Adrian Hoecken

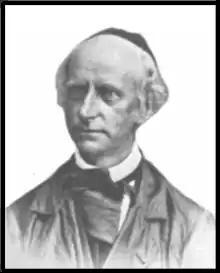
Adrian Hoecken (1815–1897)

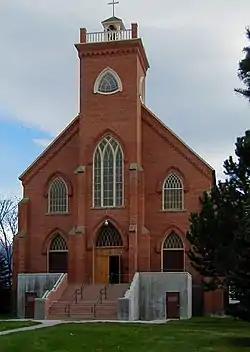
St Ignatius Mission Church, 2005

Adrianus Hoecken, SJ (Tilburg, 1815 – Milwaukee, 1897) was a Jesuit missionary of Dutch origin who worked among different Native American tribes in the United States. He was a younger brother of fellow Jesuit Christian Hoecken and one of the first travel companions of fellow Jesuit Pierre-Jean De Smet.